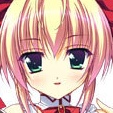
Portrait style: Anime Portrait